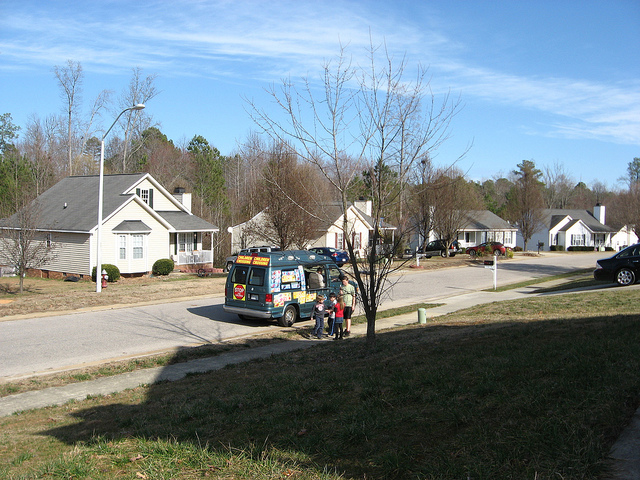
People are buying ice cream from the ice cream truck.